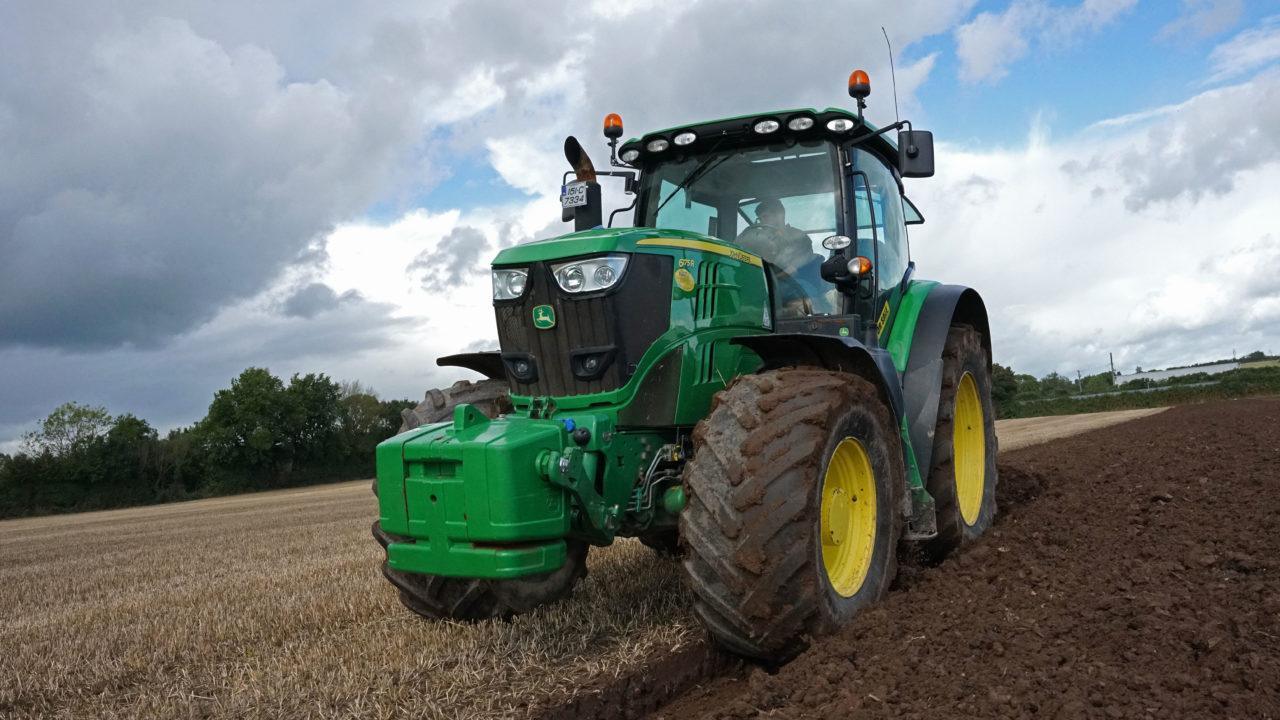
Chombo cha moto mfano wa trekta, chenye rangi mchanganyiko kijani pamoja na manjano. Iliyopo katika eneo lililo tambarare mfano wa shamba. Kinachotumika kwaajili ya shughuli za kuandaa shamba kama kutifua udongo upatikane urahisi wa kupanda mbegu